Russo-Turkish wars

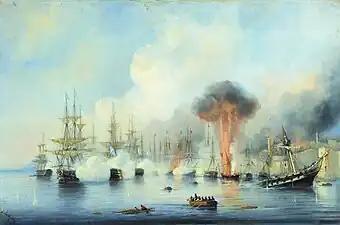
The destruction of the Ottoman fleet in Battle of Sinop

When in 1853 Russia destroyed the entire Ottoman fleet at Sinop, Britain and France concluded that armed intervention on the side of the Ottomans was the only way to halt a massive Russian expansion. Even though the Ottomans and Russians were on opposing sides, the roots of the ensuing Crimean War lay in the rivalry between the British and the Russians. The war ended unfavorably for the Russians, with the Paris peace of 1856.